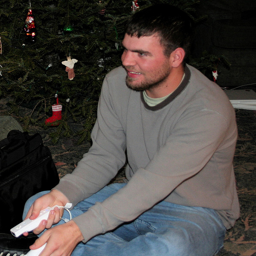
Man with video game controller sitting near Christmas tree.
A young man sitting on a couch playing a video game on the Nintendo Wii.
A man sitting on the floor playing a Wii
The man is sitting on the floor holding a nanchuk.
A young man is smiling as he plays a Nintendo Wii with a controller